Sarolta Kovács

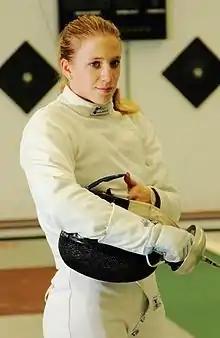
Kovács in 2012

Sarolta Kovács (born 12 March 1991) is a Hungarian modern pentathlete. An individual and team World Champion, she competed in the modern pentathlon at the 2012, 2016 and 2020 Summer Olympics.